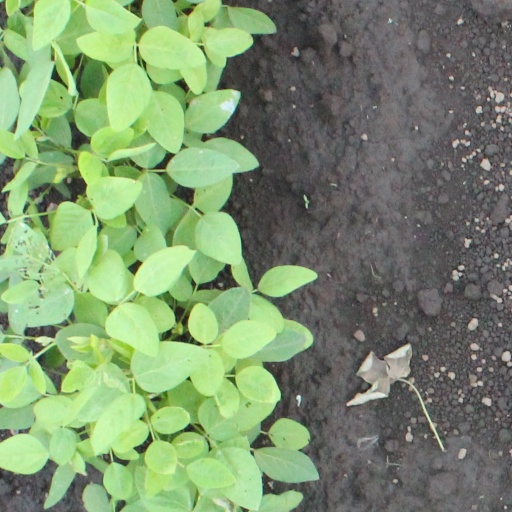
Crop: soybean